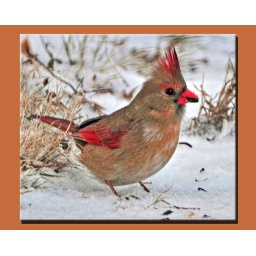
Many female cardinals were here in the snow today. Only saw one male though.